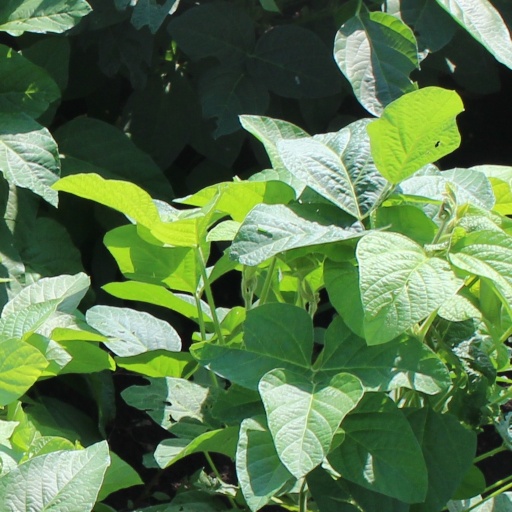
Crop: soybean